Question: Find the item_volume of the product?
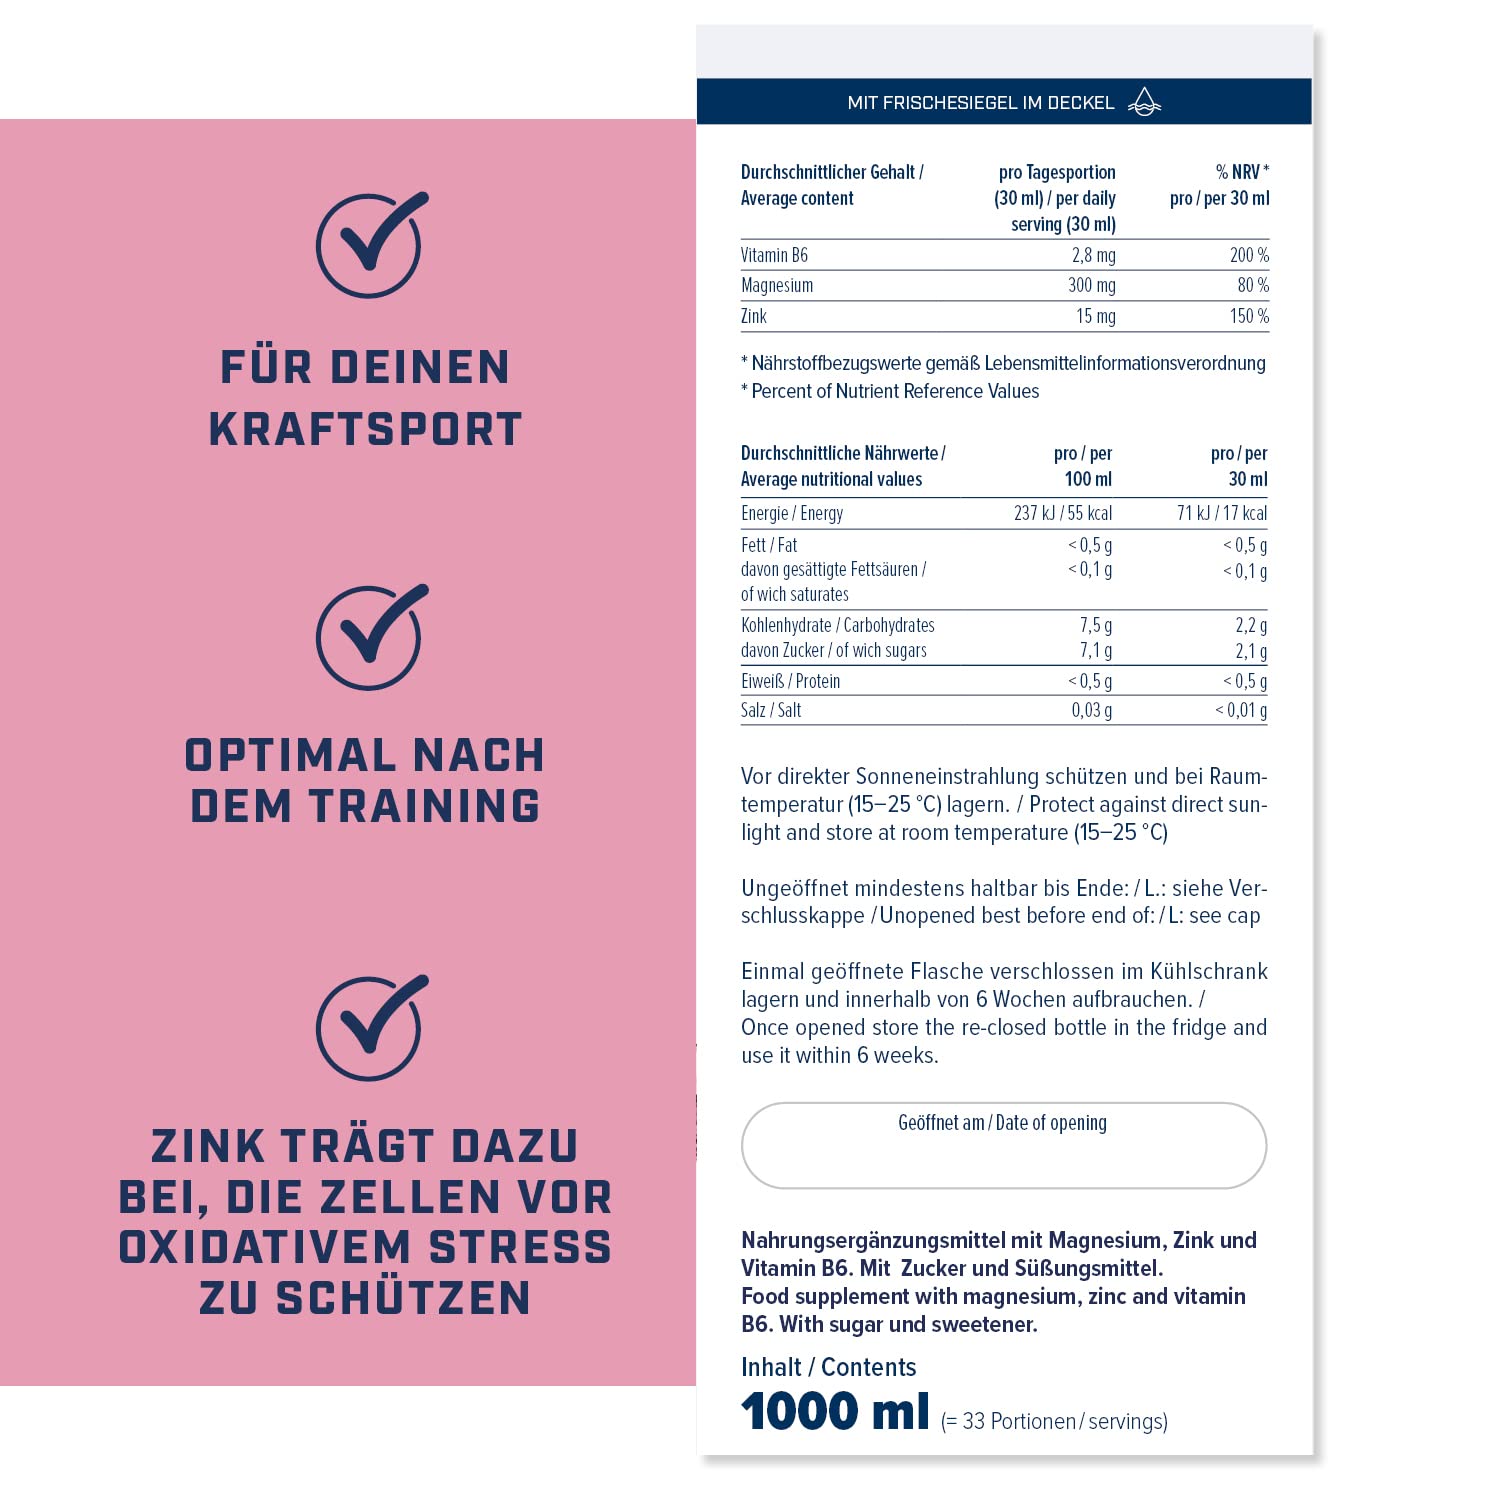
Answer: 1000.0 millilitre